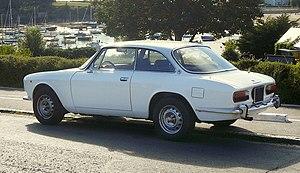
Une Alfa Romeo Giulia GT 2000 (coupé Bertone) vue de ¾ arrière, sur la côte d'Émeraude.
"L' Alfa Romeo Giulia GT était une automobile en version carrosserie Coupé correspondant à la version berline de l'Alfa Romeo Giulia. Cette voiture a aussi été appelée Giulia Sprint GT ; ""sprint"", dans la terminologie Alfa Romeo étant synonyme de coupé.